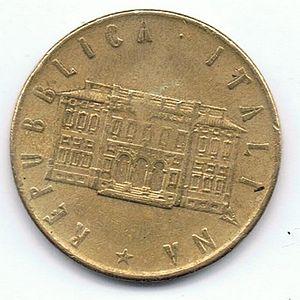
La villa Lubin est un édifice inauguré en 1908 situé à Rome, en Italie, dans le parc Villa Borghèse. Elle fut jusqu'en 1945 le siège de l'Institut international d'agriculture, institution ayant précédé l'Organisation des Nations unies pour l'alimentation et l'agriculture. La villa Lubin est depuis 1959 le siège du Consiglio Nazionale dell'Economia e del Lavoro.